Jhang District

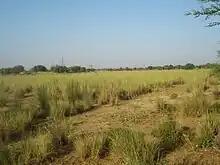
Some "Tripidium bengalense" plants

The most common tree in Jhang District is the kikar ("Acacia arabica"), especially in the Hithar zone along the Jhelum and Chenab rivers. It grows quickly, which is the main reason why it is generally preferred as a wood tree. It is vulnerable to frost when young, but less so when mature. The tree's pods and loppings from pruning are readily eaten by sheep and goats. Kikar wood is very high quality and traditionally was used for practically every purpose, especially making wooden wheels. The bark, meanwhile, is traditionally used in tanning as well as to make spirits. The Kabuli kikar ("Acacia cupressiformis") is also common in Jhang District, but it is less valued for human use.